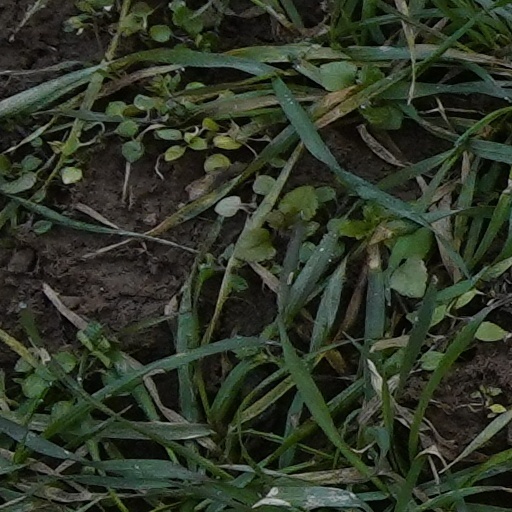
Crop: wheat